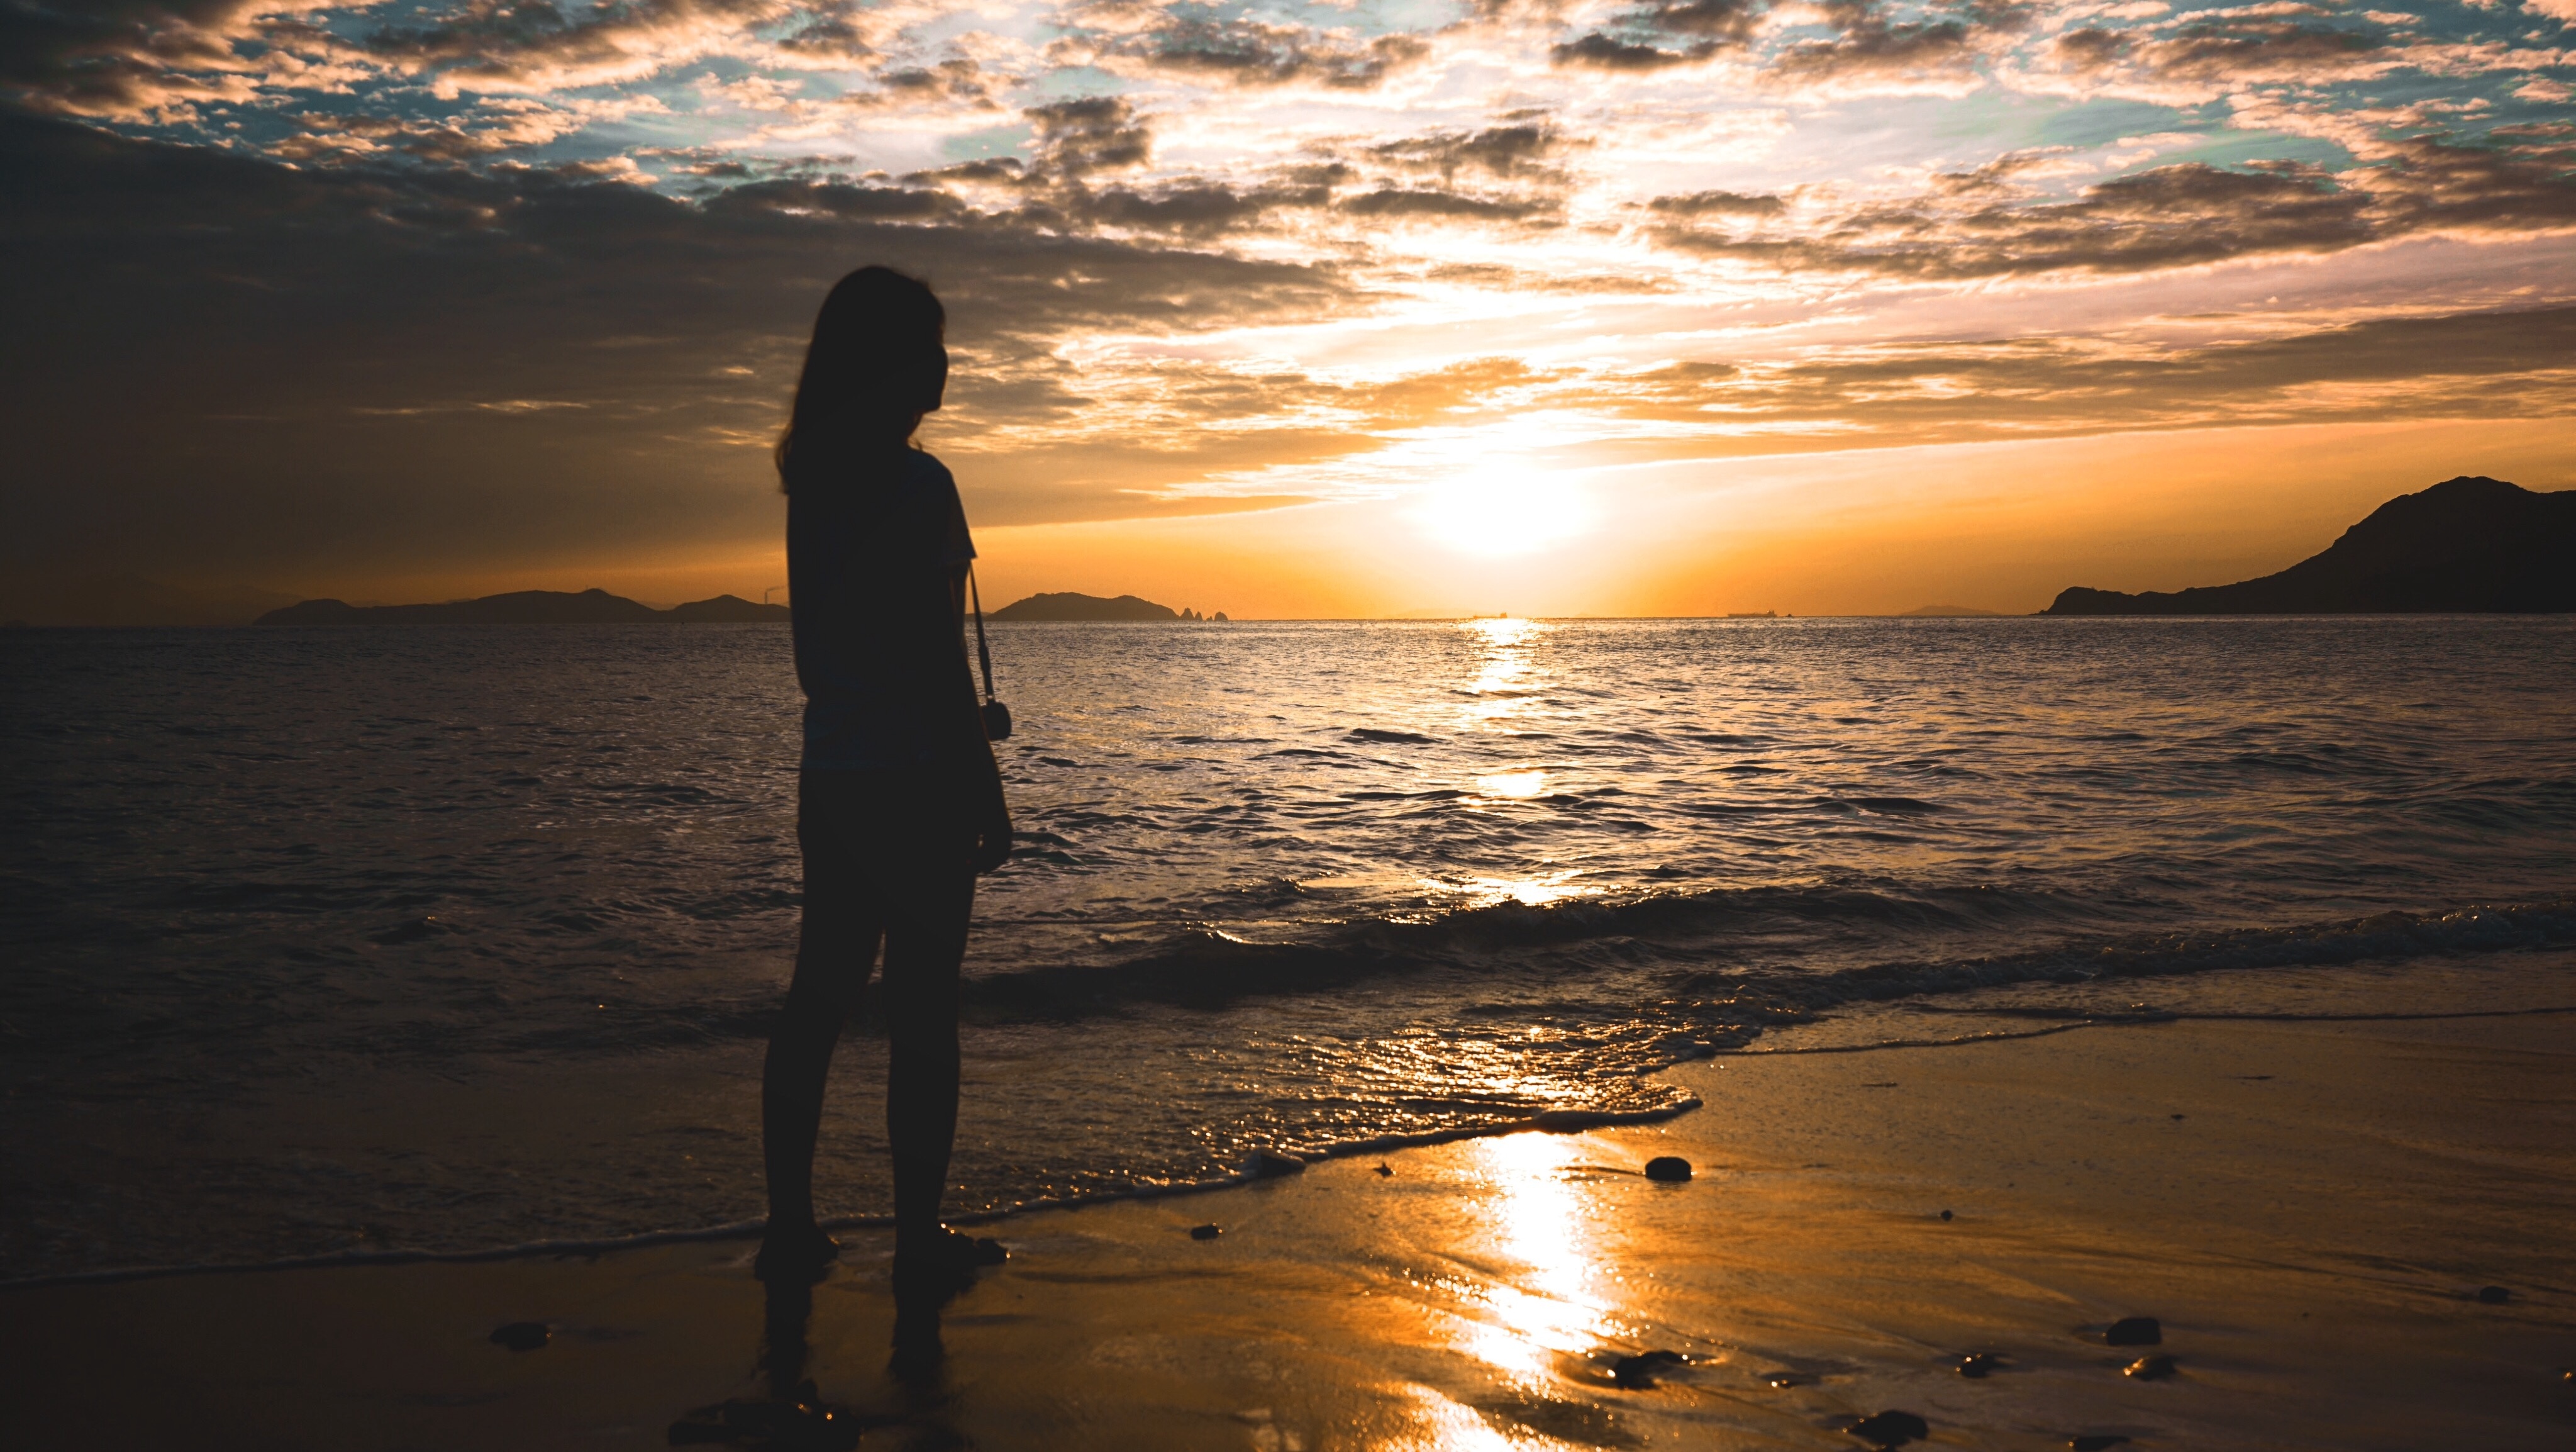
beach, sea, coast, sand, ocean, horizon, cloud, sun, sunrise, sunset, sunlight, morning, shore, wave, dawn, dusk, evening, reflection, body of water, cape, afterglow, wind wave